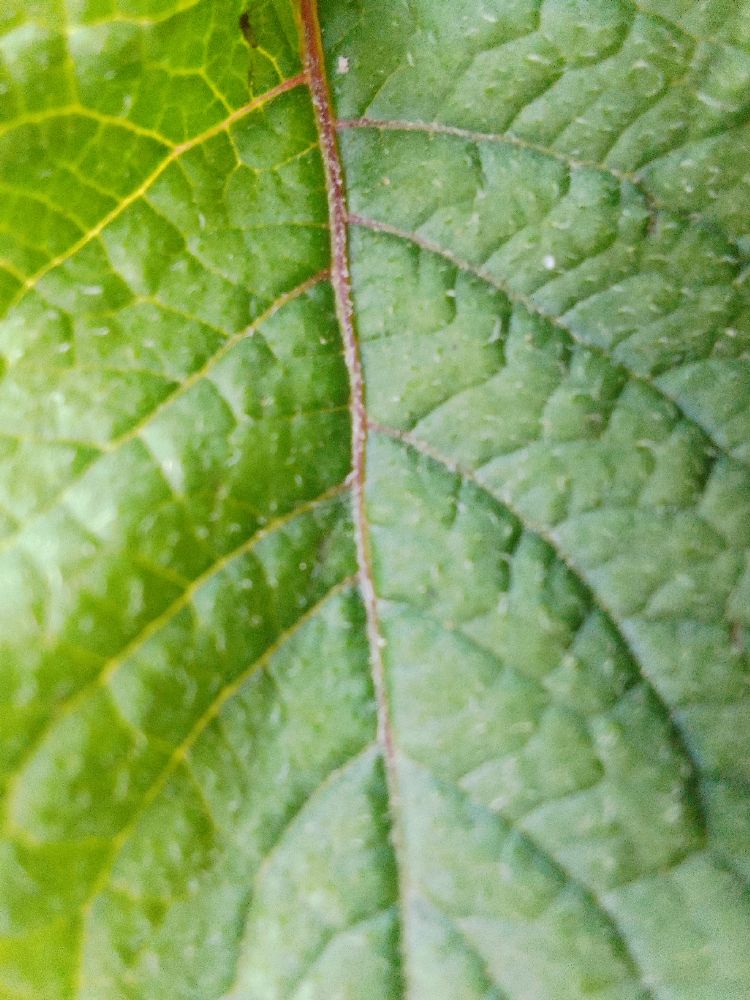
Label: Healthy